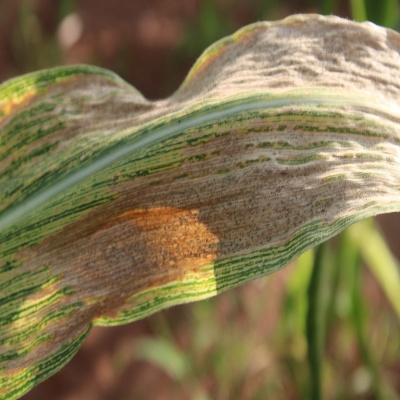
Crop: Maize
Condition: leaf blight